Answer in natural language. Considering the relative positions, is framed monochromatic wall decor painting above or below HousePlant? Choose between the following options: above or below
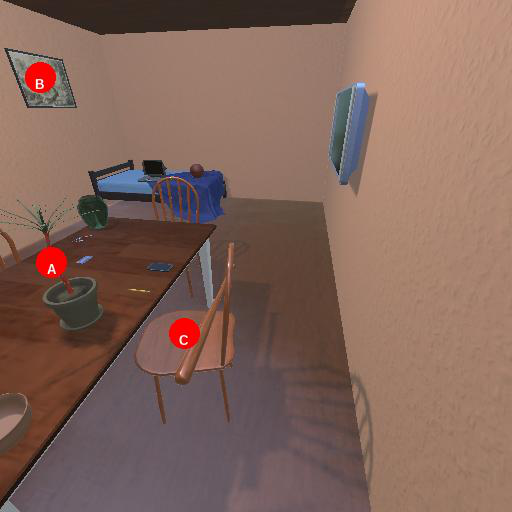
<answer>above</answer>